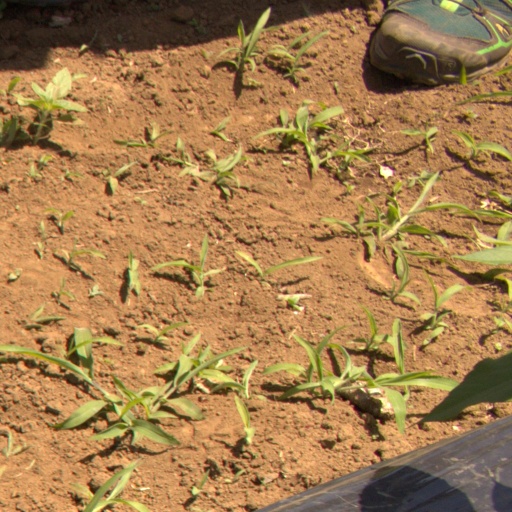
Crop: Jerusalem artichoke